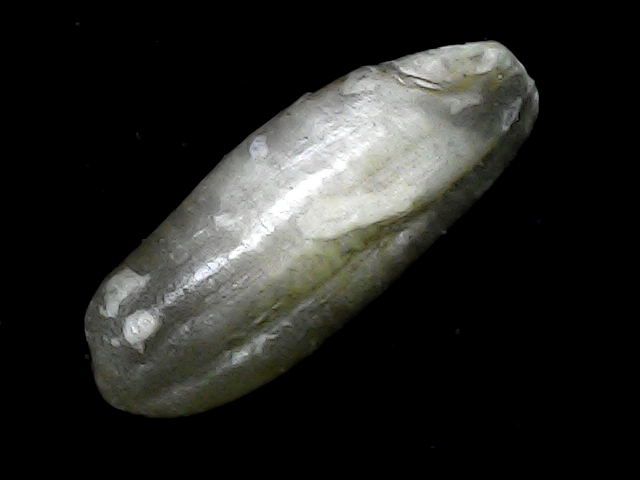
Rice variety: BD52